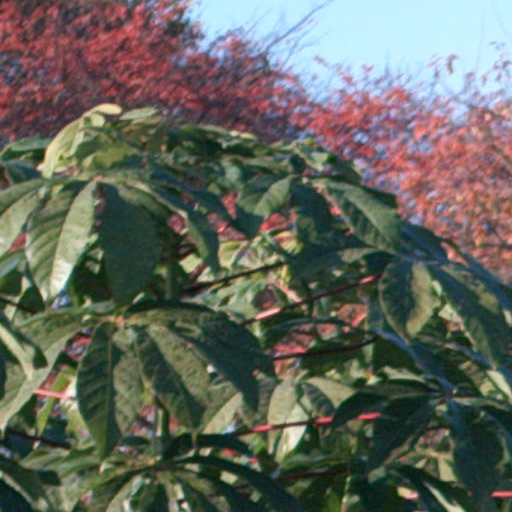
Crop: cassava